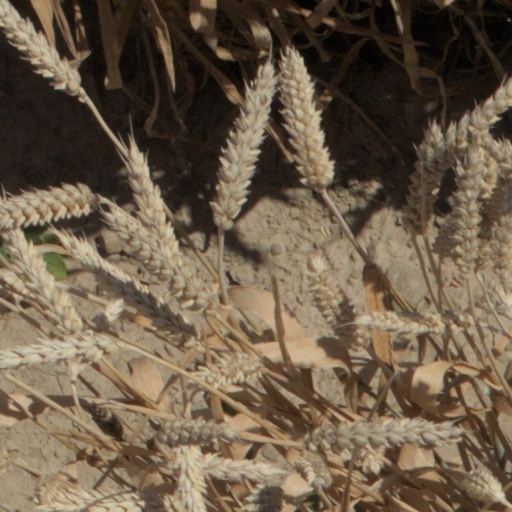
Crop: wheat